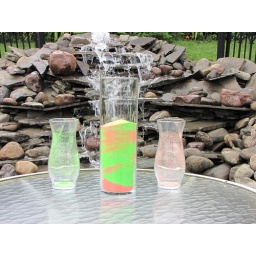
Their wedding colors were green and pink.   This was their 'unity sand' in front of the water fountain.